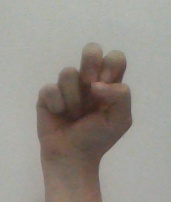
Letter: gaaf